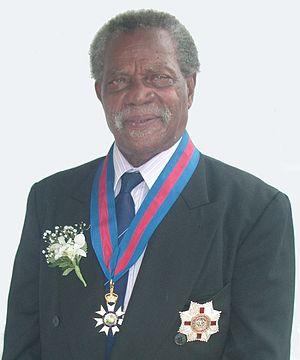
Dunstan St. Omer est un peintre saint-lucien considéré comme le plus important du XXᵉ siècle. Il est notamment l'auteur du drapeau de Sainte-Lucie.